Georgia Tech

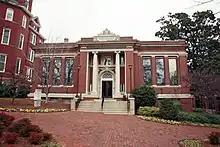
A one-story brick building with grey concrete stairs in the center leading to a door with a column on either side of it. There are three long windows on each side of the building.

West Campus is occupied primarily by apartments and coed undergraduate dormitories. Apartments include Crecine, Center Street, 6th Street, Maulding, Graduate Living Center (GLC), and Eighth Street Apartments, while dorms include Freeman, Montag, Fitten, Folk, Caldwell, Armstrong, Hefner, Fulmer, and Woodruff Suites. The Campus Recreation Center (formerly the Student Athletic Complex); a volleyball court; a large, low natural green area known as the Burger Bowl; and a flat artificial green area known as the CRC (formerly SAC) Fields are all located on the western side of the campus. In 2017, West Village, a multipurpose facility featuring dining options, meeting space, School of Music classrooms, and offices to West Campus, opened.